Project Kingfisher

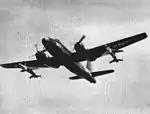
Two Petrels on a P2V-6

Kingfisher C was the only member of the Kingfisher family to reach operational service. Developed from the SWOD Mark 15 airframe, and given the definitive designation AUM-N-2 Petrel, construction of the missile was contracted to the Guided Missiles Division of Fairchild Aircraft. As designed, Petrel was essentially a Mark 21 Mod 2 torpedo fitted with flying surfaces and a Fairchild J44 turbojet; the missile had a range of at Mach 0.5, and used semi-active radar homing for guidance. By the time Petrel entered operational service in 1956, the Mark 41 torpedo had been selected as its definitive warload; launched by the P2V Neptune patrol aircraft, Petrel was withdrawn from operational use by 1959, as it was useless against submerged submarines and the U.S. Navy placed a low priority on defense against surface vessels, considering them an insignificant threat by comparison. Surviving Petrels were repurposed as target drones, which were redesignated as AQM-41A shortly before leaving service in the early 1960s.